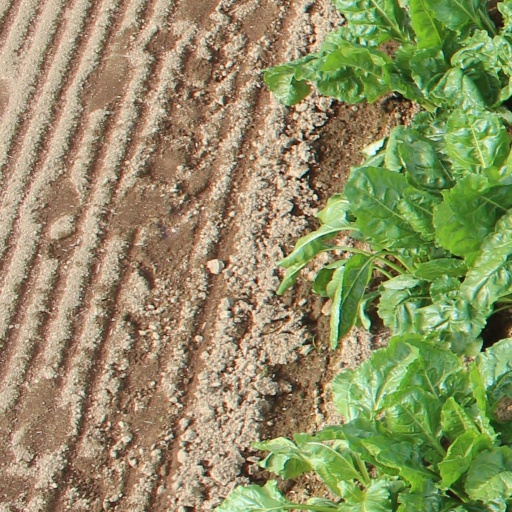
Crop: sugar beet